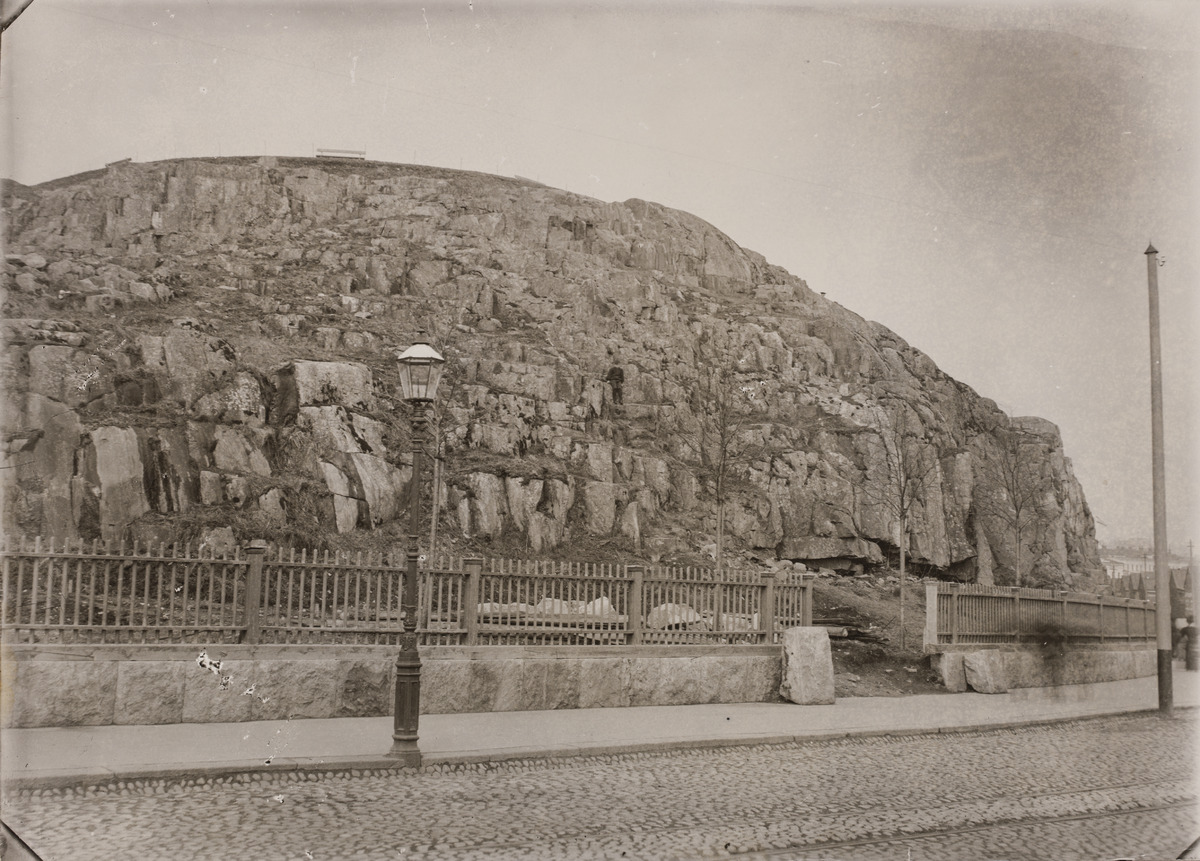
Ulriikanporin vuori, eli nykyinen Tähtitorninvuori
sisällön kuvaus: Ulriikanporin vuori, eli nykyinen Tähtitorninvuori. Poika poseraa kuvaajalle pieneltä kalliotasanteella, vuoren rinteessä. Ylhäällä kalliolla näkyy näköalatasanne ja oikeassa reunassa tien toisella laidalla on suolamakasiineja Eteläsataman

Makasiinirannassa. mustavalkoinen
Ajankohta: kuvausaika 1900 -luku alku
Paikka: Suomi, Uusimaa, Helsinki, Ullanlinna Helsinki, Laivasillankatu 16
Aiheet: kadut, liikenne, kiveys, mukulakivet, kalliot, aidat, katuvalaistus, lapset, pojat